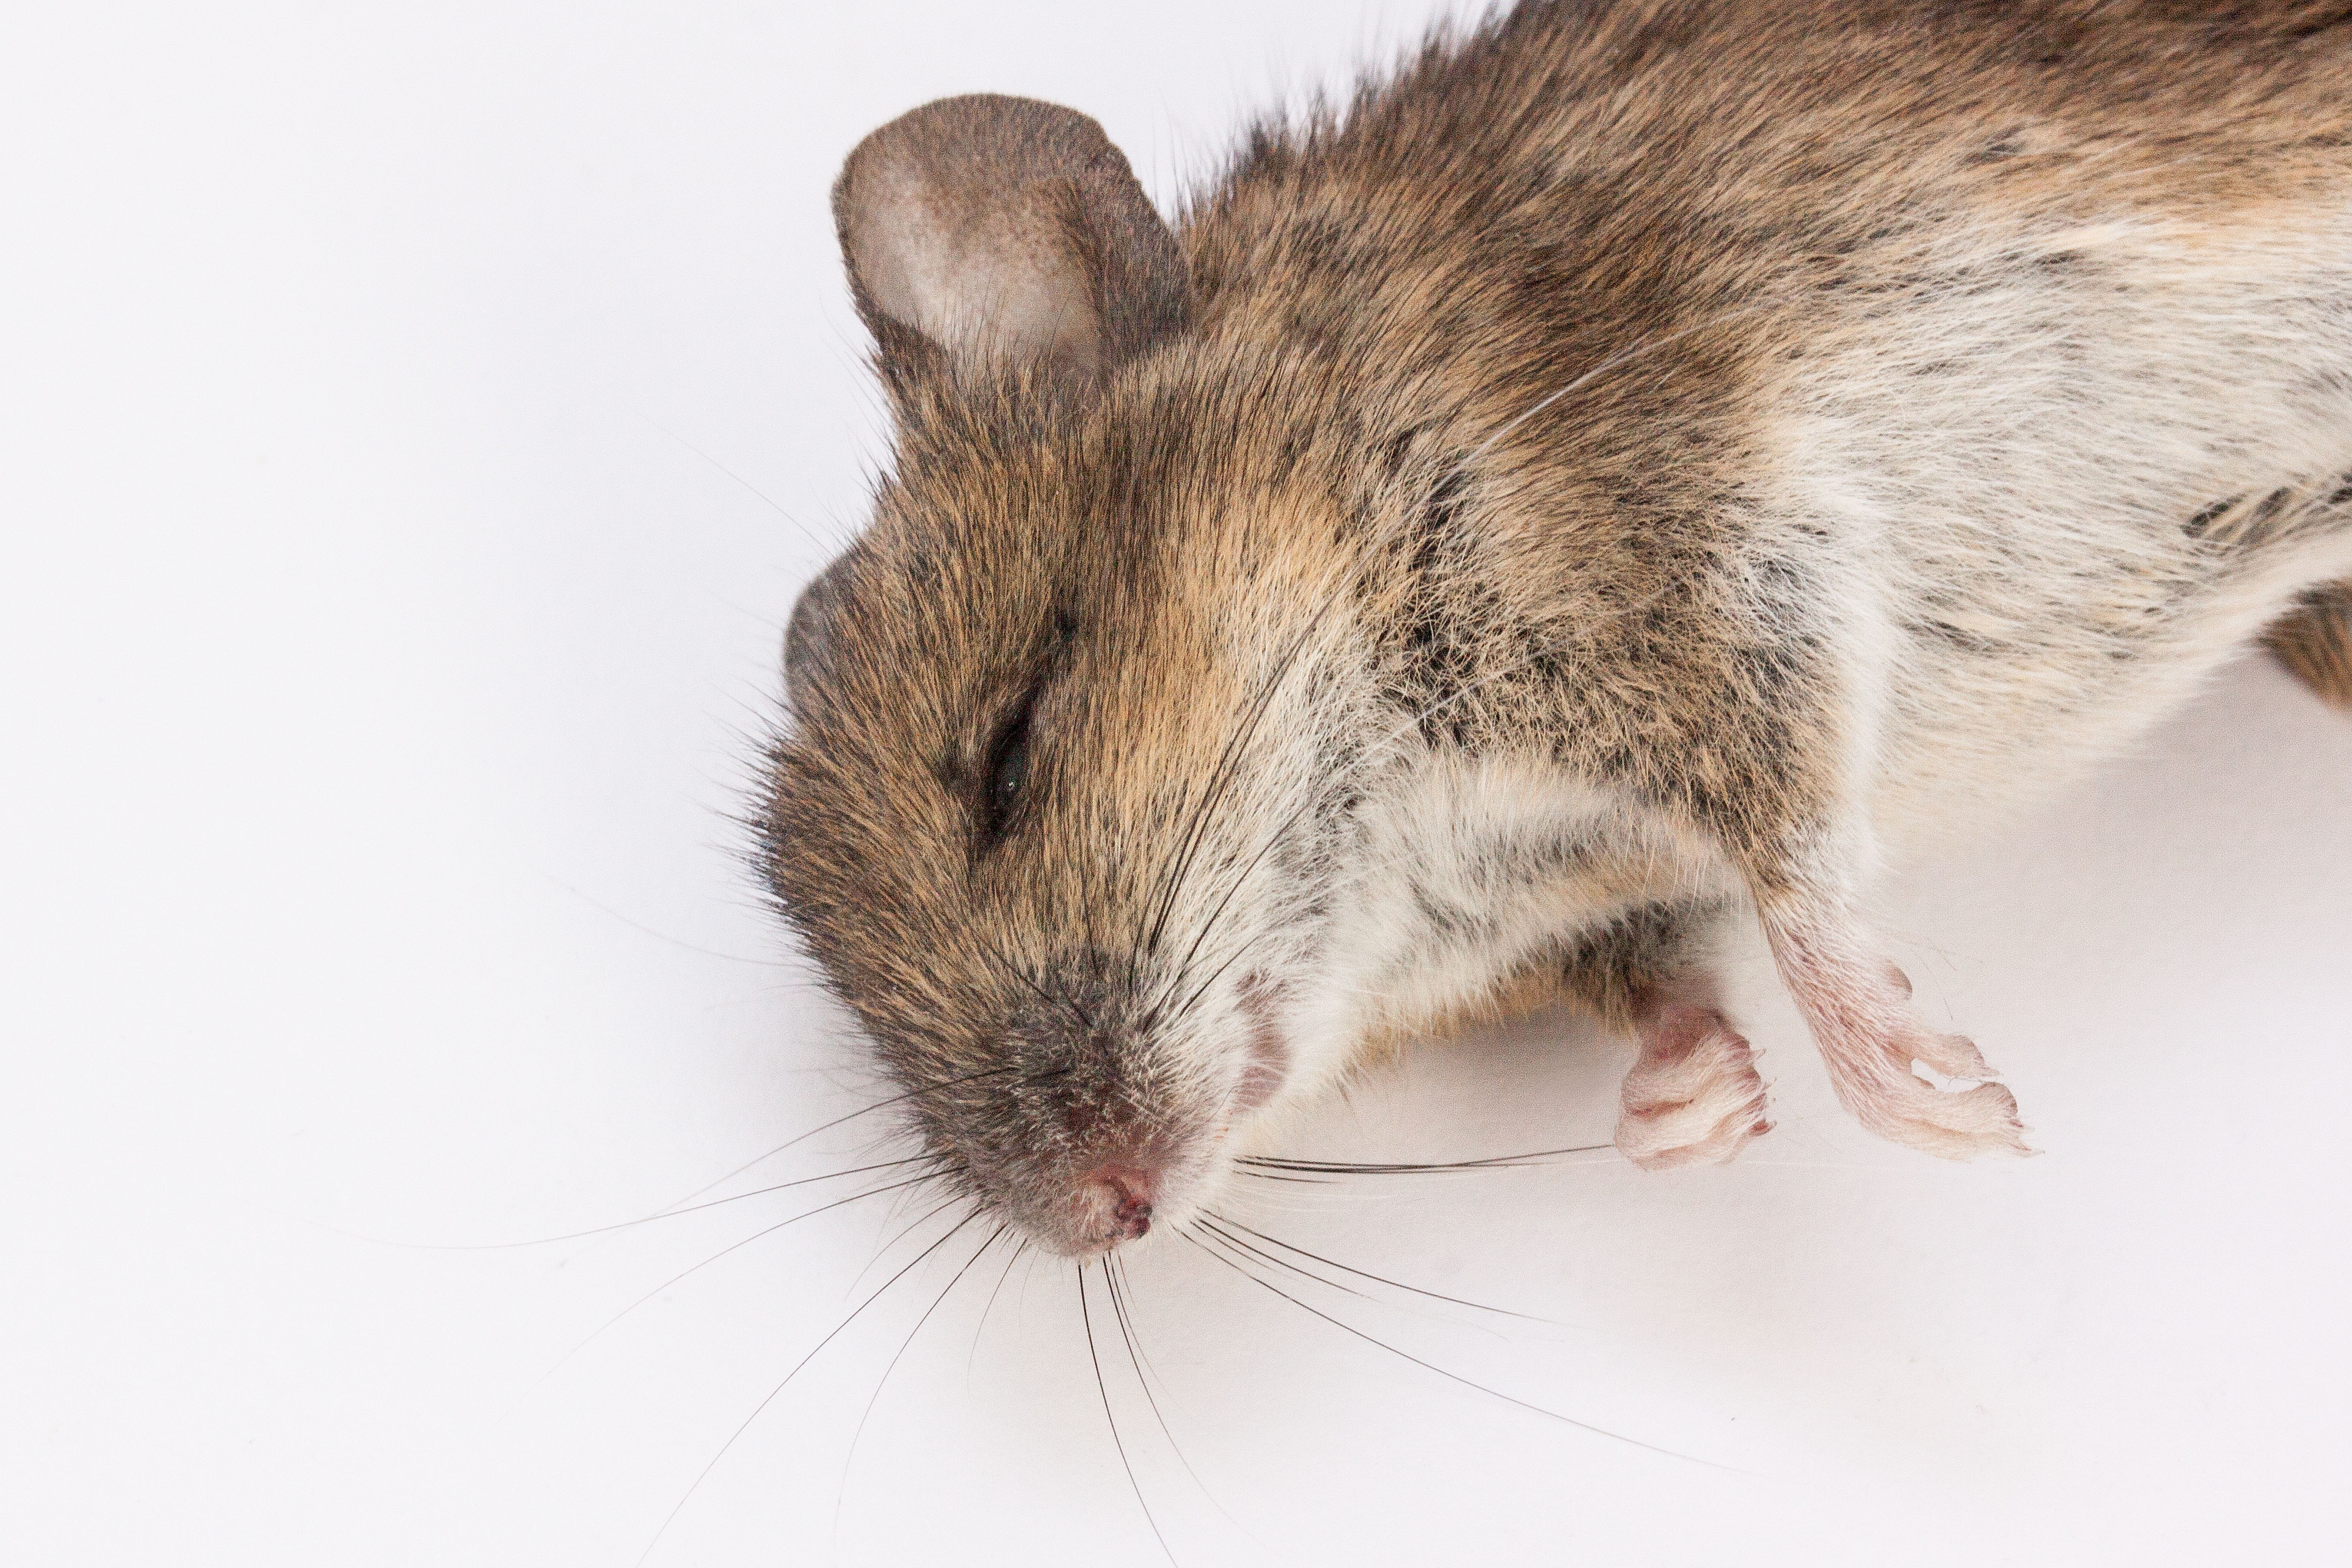
nature, mouse, mammal, dead, rodent, fauna, rat, whiskers, vertebrate, pest, wood mouse, apodemus sylvaticus, gerbil, muroidea, degu, muridae, dead mouse